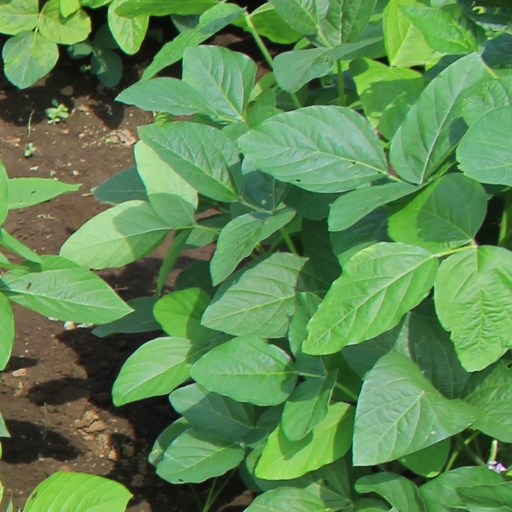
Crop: soybean